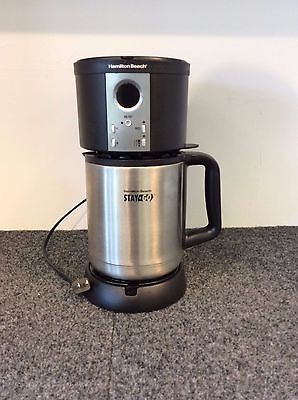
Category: coffee maker